Kutcher String Quartet

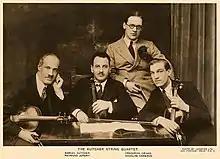
Samuel Kutcher, Frederick Grinke, Raymond Jeremy, Douglas Cameron

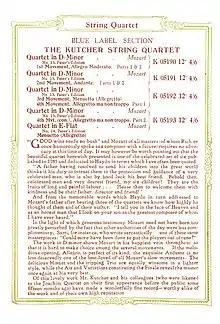
1925 October Vocalion Brochure

1925: Kutcher Quartet: Mozart Quartet 13 (Vienna No. 6) in D, Köchel 173, Chwialkowski 16.16 (1773) .Filler: Mozart: Quartet 14 in Eb, Köchel 387: Menuetto (Allegretto).